Allerey

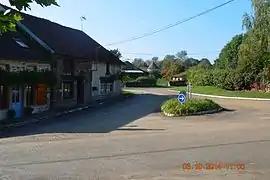
Town square

Allerey is a commune in the Côte-d'Or department in the Bourgogne-Franche-Comté region of eastern France.